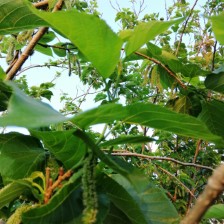
Variety: TaiwanMeacho